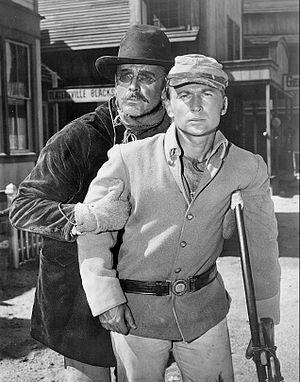
John Dehner est un acteur américain né à Staten Island le 23 novembre 1915. Il commença sa carrière en tant qu'animateur à Walt-Disney en 1941 mais se fit surtout connaître à la radio. Il poursuivit ensuite son parcours dans le cinéma jusqu'en 1988.